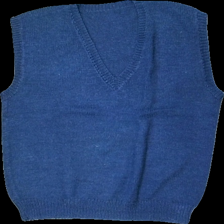
View: front
Type: Vest
Category: Unisex
Brand: Missing
Colors: Blue
Material: unknown
Cut: V-collar
Price range: <50
Recommended usage: Export
Description: homemade blue knitted vest